Coins of the Republic of Ireland

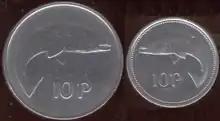
The ten pence piece featured a salmon, as the florin had previously. The redesigned smaller 10p of the 1990s is shown on the right.

Three new designs were created in bronze for the new decimal currency by the artist Gabriel Hayes, and were based upon manuscript designs of ornamental birds in Celtic knotwork style. The designs of Percy Metcalfe were retained for the new five and ten pence coins, taken from the shilling and florin, respectively. The new fifty pence piece bore the image of the woodcock from the old farthing. The designs were quite simple using only figures and symbols to indicate the value; using only the letter "P" to denote both "penny" and "pingin" (the Irish word for penny).